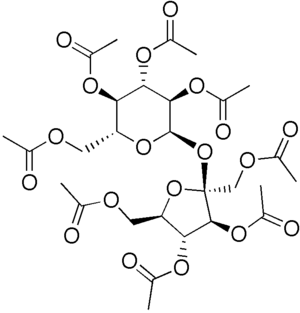
L’octaacétate de saccharose est un composé chimique dérivé du saccharose utilisé dans diverses industries, principalement pour son goût amer, comme agent répulsif, agent d'aversion ou amérisant.